Romy Simpkins

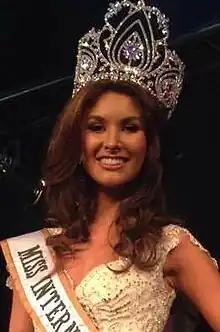

Romy Simpkins (born 2 November 1993) is an English actress, model, mental health ambassador and beauty pageant titleholder who competed in several beauty pageants. She has represented her country & the United Kingdom internationally in beauty pageants. She competed at the Miss International 2016 pageant in Tokyo, Japan. Romy competed in the Miss Supranational 2018 pageant in Krynica-Zdrój, Poland.